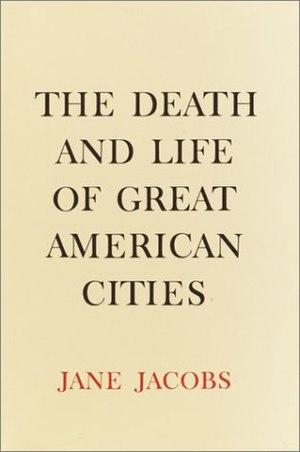
Déclin et survie des grandes villes américaines est un livre sur l'urbanisme écrit par la philosophe de l'architecture et de l'urbanisme Jane Jacobs et publié en 1961.